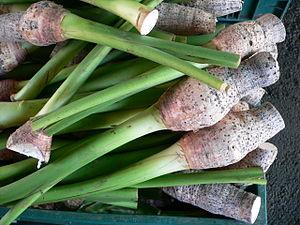
Fais est un atoll surélevé situé approximativement à 87 kilomètres à l'est d'Ulithi et 251 km au nord-est de Yap, dans les îles Carolines dans l'océan Pacifique. Il appartient aux îles extérieures de Yap. Du point de vue administratif, c'est une municipalité de l'État de Yap, dans les États fédérés de Micronésie.